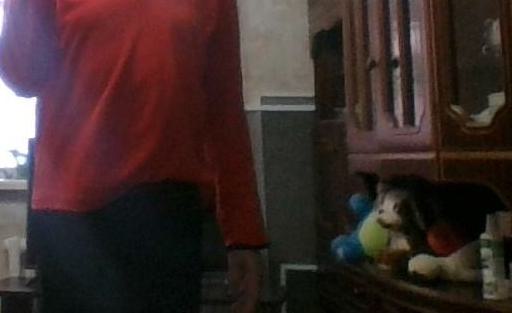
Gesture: no_gesture